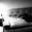
Label: couch